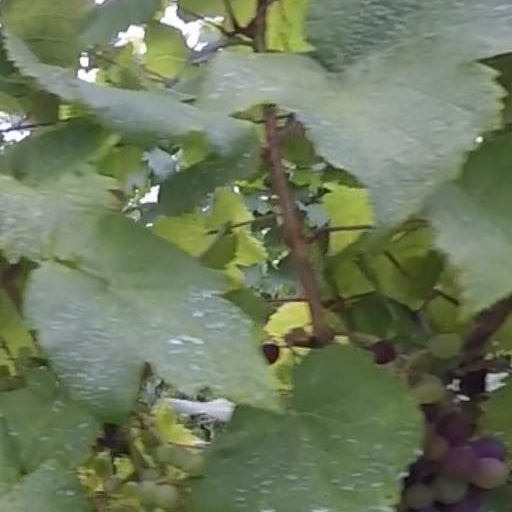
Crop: grape